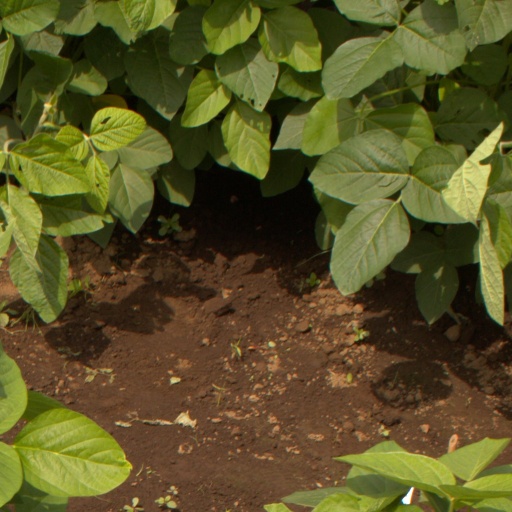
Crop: soybean